Velocette Venom

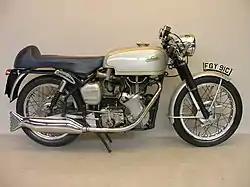
1965 Velocette Venom Thruxton

At the 1964 Thruxton 500 endurance race, Velocette Venoms took the first three places in the 500 cc category, with winners Alan Harris and Howard German on a Stevens-entered machine finishing third overall in with the larger-capacity machines.